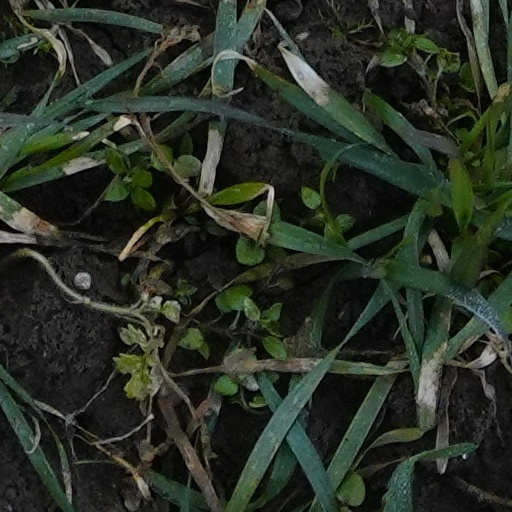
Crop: wheat